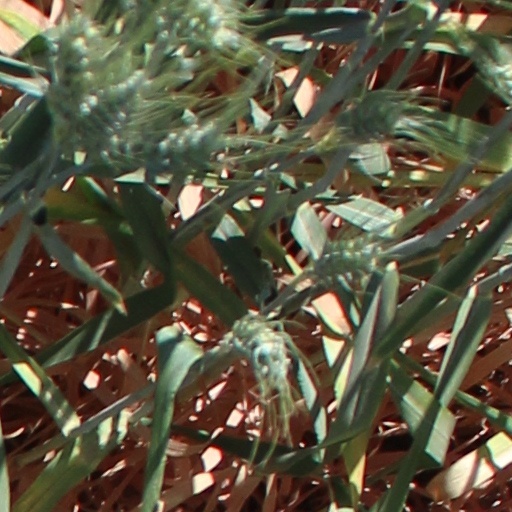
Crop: wheat